Loopers

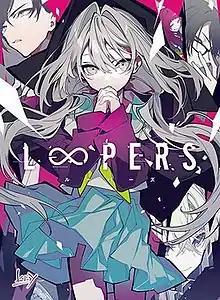
Cover featuring Mia with Tyler (top left), Leona and Simon (top right), and Hilda (bottom right)

Loopers (stylized as L∞PERS) is a Japanese science fiction horror visual novel developed by Key, a brand of Visual Arts. It was released on May 28, 2021 for Windows and is Key's 15th game overall. An English version was released on Steam in June 2023. It was ported to iOS and Android devices, as well as the Nintendo Switch and PlayStation 4. The story follows high school student Tyler and his friends who get caught in a time loop, continuously repeating the same day seemingly without end. Before long, they meet others caught in the same predicament who call themselves "loopers", and the two groups join forces to try to break out of the loop.